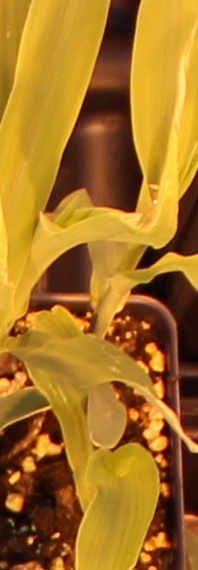
Label: Corn